Traditional Chinese medicine

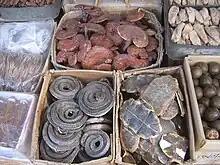
Assorted dried plant and animal parts used in traditional Chinese medicines, clockwise from top left corner: dried Lingzhi, ginseng, Luo Han Guo, turtle shell underbelly (plastron), and dried curled snakes.

TCM "holds that the body's vital energy ("chi" or "qi") circulates through channels, called "jingluo" ("meridians and collaterals"), that have branches connected to bodily organs and functions." Its view of the human body is only marginally concerned with anatomical structures, but focuses primarily on the body's "functions" (such as digestion, breathing, temperature maintenance, etc.):